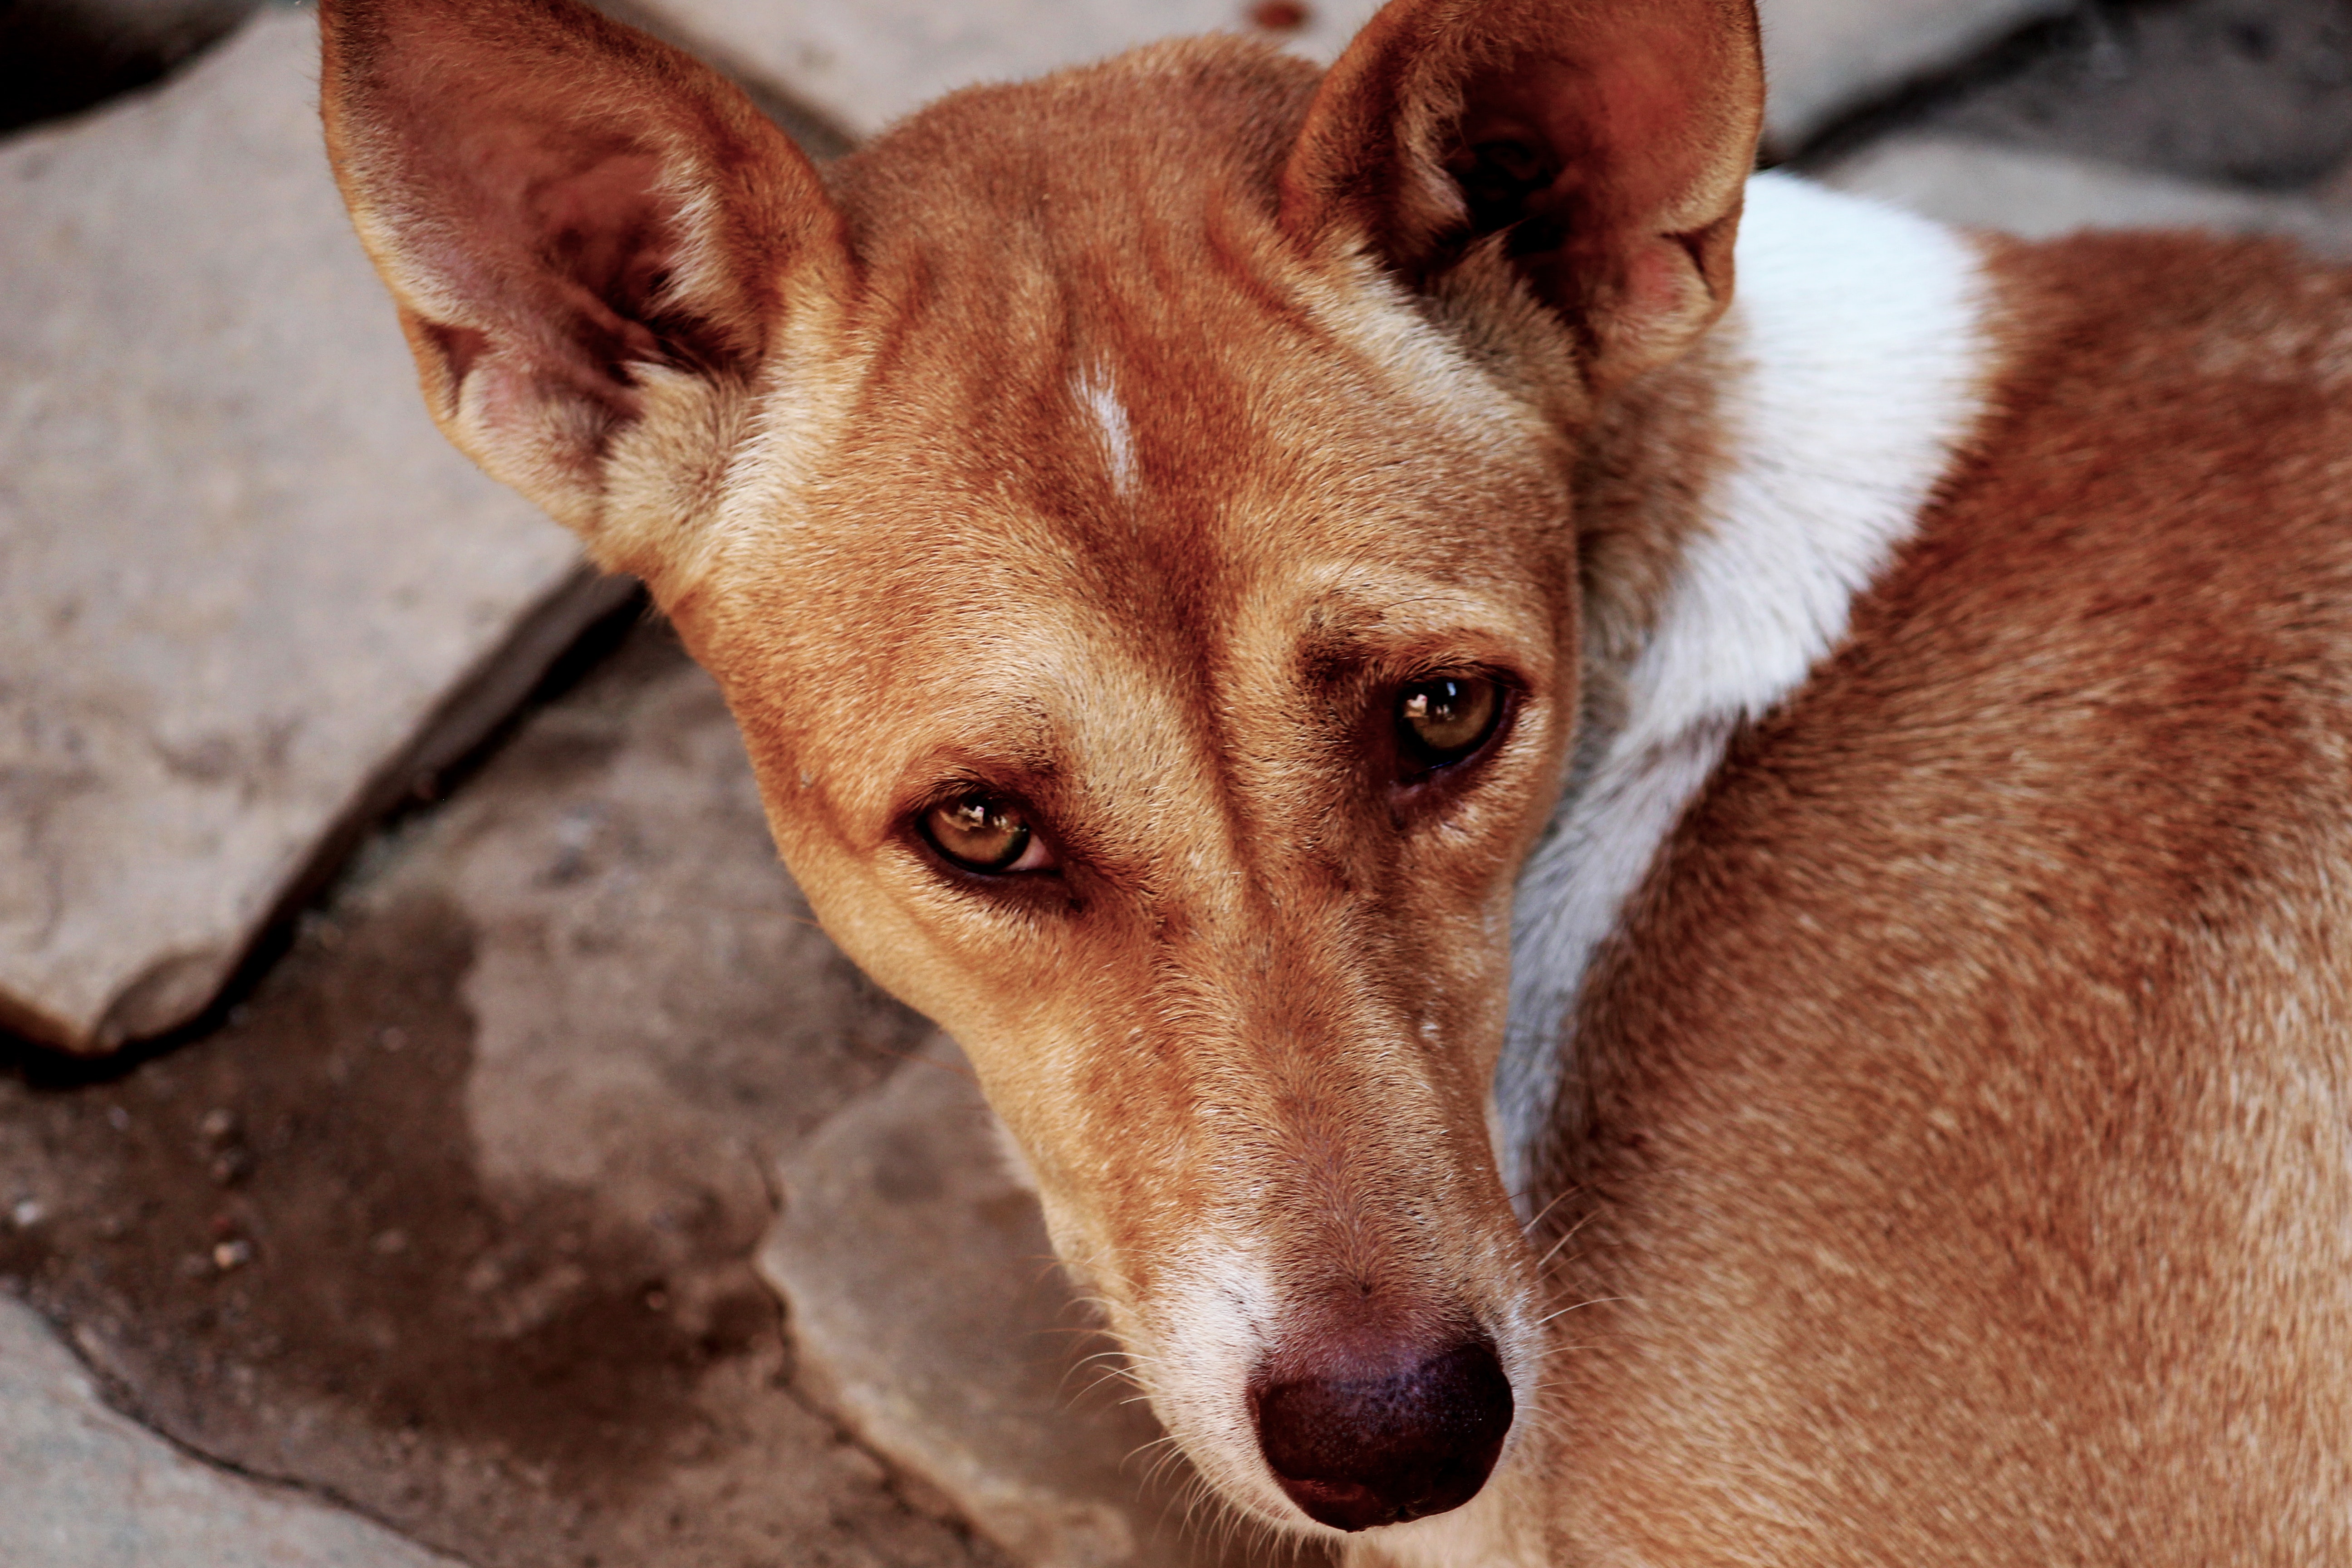
dog, mammal, vertebrate, dog breed, canidae, carnivore, street dog, snout, ibizan hound, new guinea singing dog, carolina dog, Aspin, pariah dog, feist, canaan dog, basenji, Potcake dog, hunting dog, fawn, africanis, ancient dog breeds, whiskers, formosan mountain dog, dingo